Madrid Metro

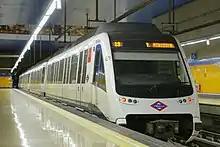
A series 8000 train waiting on line at "Pinar del Rey" station

CAF series 8000: Originally designed for the MetroSur line 12, 45 trainsets were built and delivered by CAF in 2002. Each one is composed of three cars or four cars joined in the "boa" layout, with the three car version servicing line 12 and the four car version servicing line 8 as-is, while line 9 & line 10 services use two such trainsets to form a MRM-MRM configuration for a maximum of 1,070 passengers (144 seated). The interior distribution is rather like that of series 7000, with a bigger clear area (i.e. without seating) in the first car for people carrying luggage to/from the airport and disabled people in wheelchairs. Like the narrower series 3000 trainsets, its bogies are insonorized and feature a hybrid rubber-pneumatic suspension system. Series 8000 primed the introduction of regenerative braking in the Madrid Metro. The system reverses the normal circuit of the electric motors when braking, thus making the deceleration "return power" to the network. Also, they feature the now-standard informative panels and gate activity warnings in the interior. A second batch was ordered for line 11 to replace the series 3000 operating on the line since the extension of the line to La Fortuna in 2010. The original batch currently services lines 12 and 8, while also providing rush hour support to lines 9 and 10 while the second batch currently services line 11.